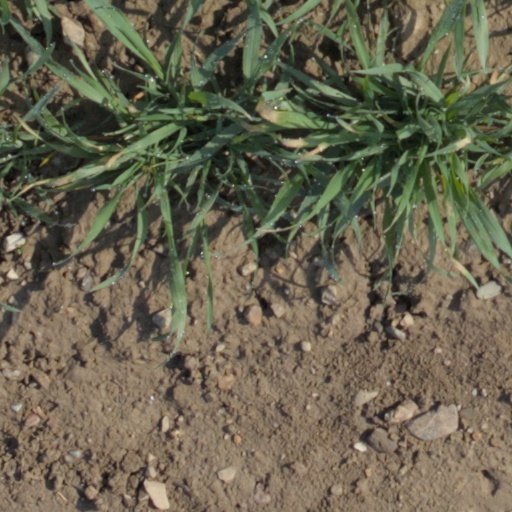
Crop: wheat